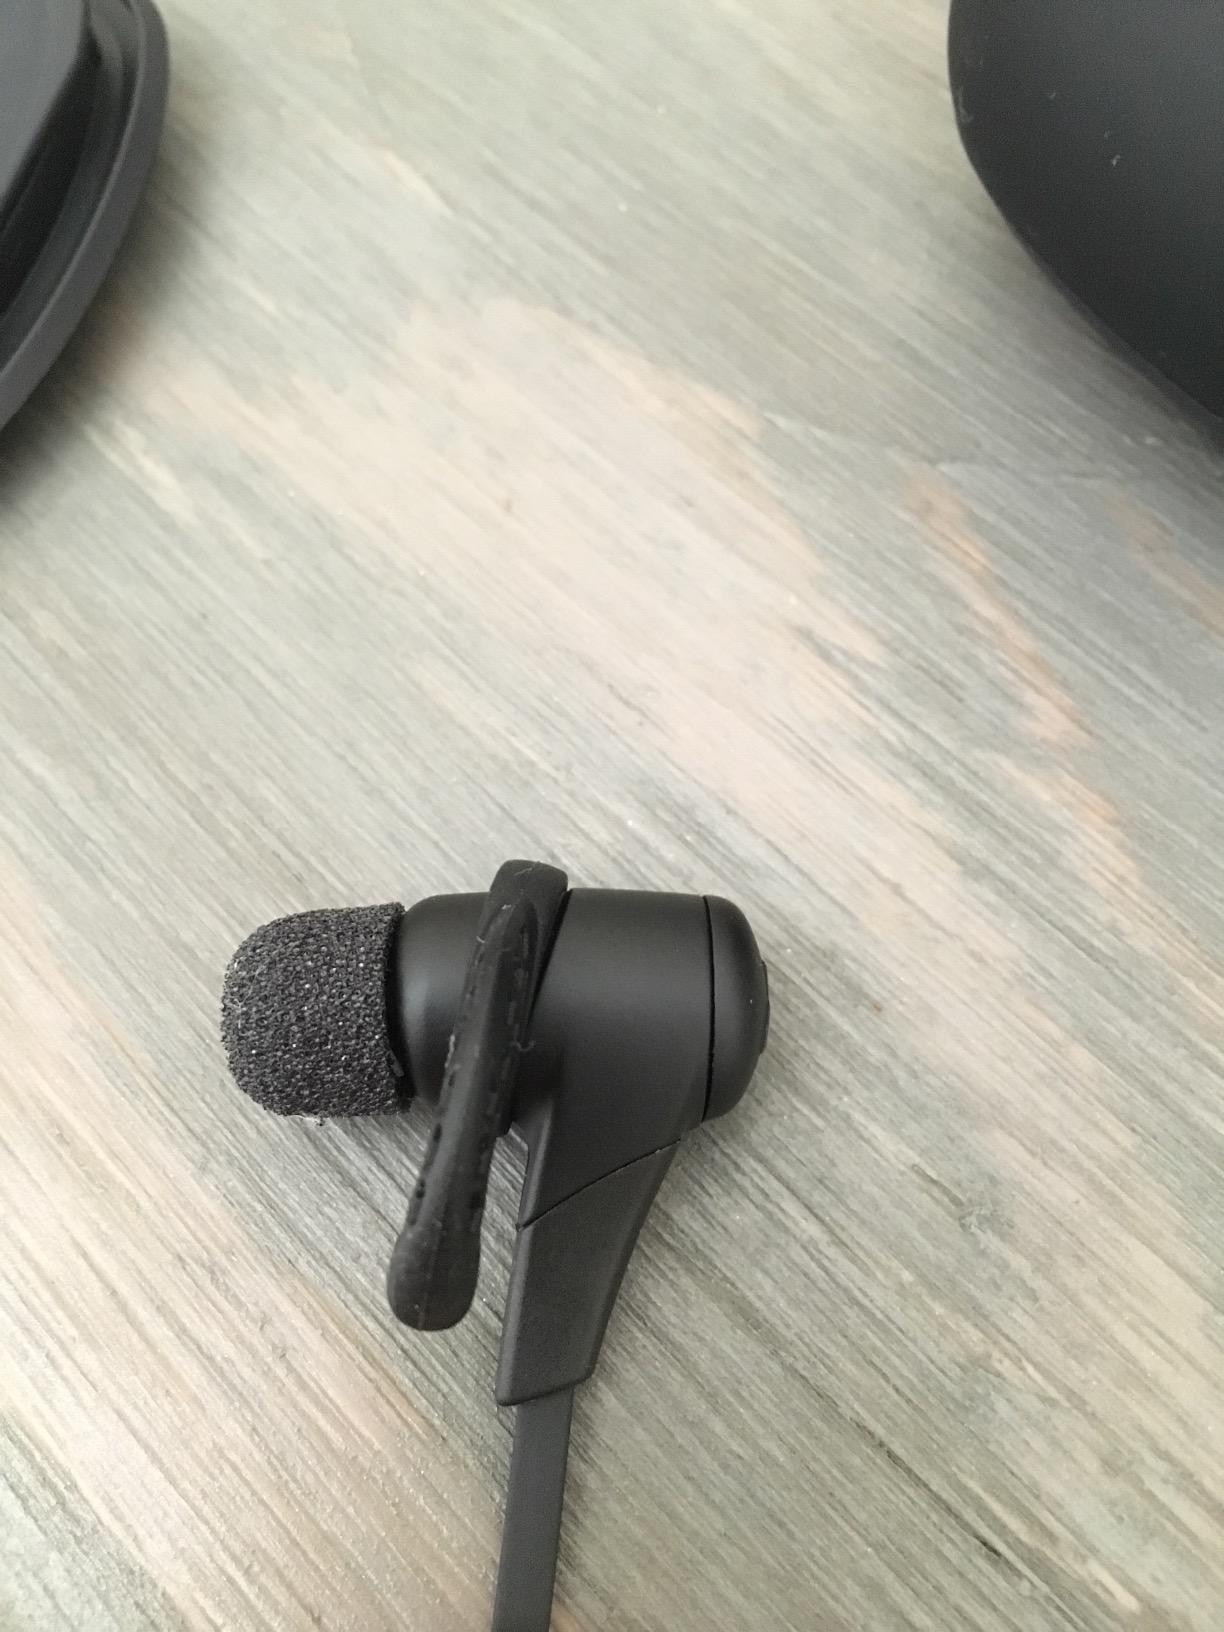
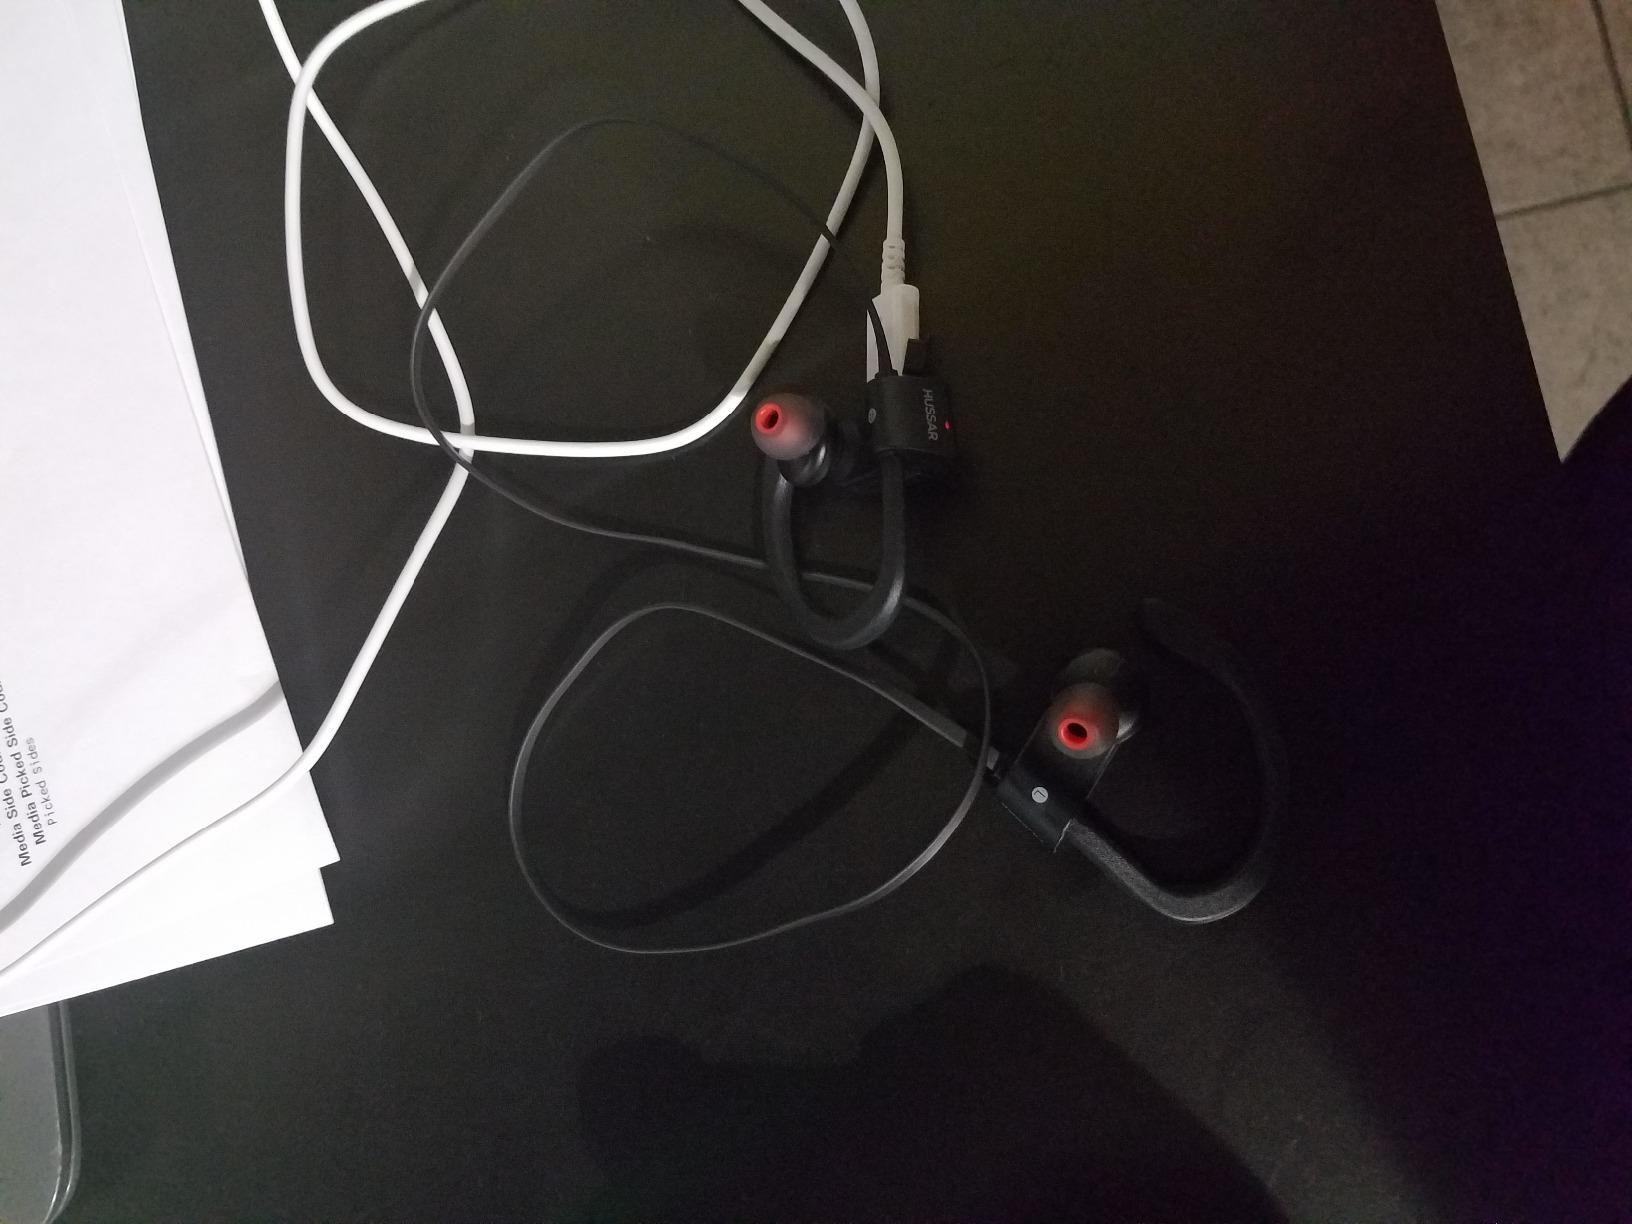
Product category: headphones
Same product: no